Alex Greenwald

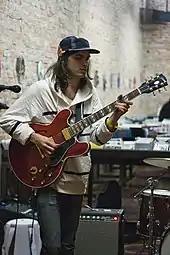
Greenwald in 2010

JJAMZ was a band composed of Greenwald along with James Valentine (Maroon 5), Jason Boesel (Rilo Kiley/Conor Oberst), Michael Runion (solo), and Z Berg (The Like). The group was started at karaoke night at Guys in Hollywood. The band name is an acronym, using the first letter of each member's name. The group was a means of escape from each member's respective band at the time. "JJAMZ started at an interesting time in all of our lives. We all needed some kind of escape from relationships or our other bands. It was a tumultuous time, and the lyrics just came out. It was like word vomit. I can't remember," said Z Berg in one of their first interviews as a band. The band played their first concert at the Echo Plex on January 27, 2009. The band released their first and only album, "Suicide Pact", on July 10, 2012. It was released through Dangerbird Records.